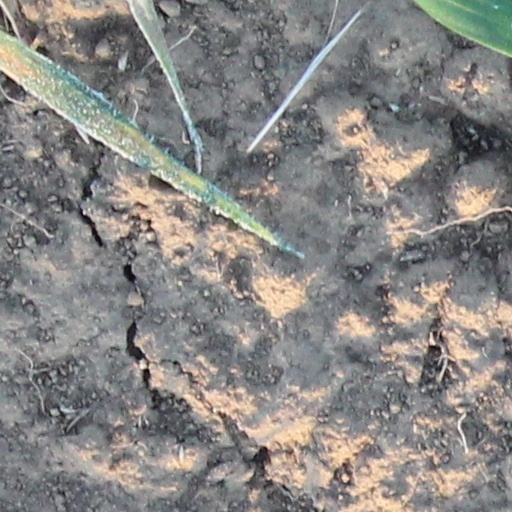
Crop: wheat